Thomas William Lyster

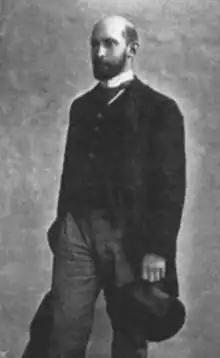
In "The Sketch", 18 December 1895

Thomas William Lyster (1855-1922) was director of the National Library of Ireland in Dublin between 1895 and his retirement in 1920.